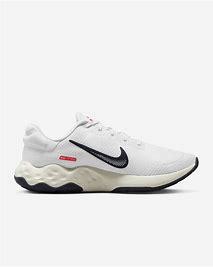
Brand: Nike
Model: Renew Ride 3